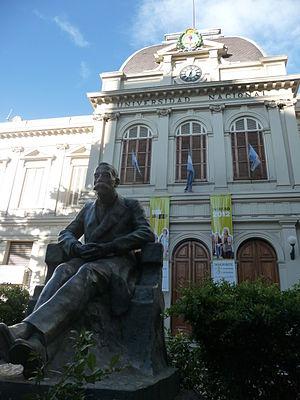
L’université nationale de La Plata est une université publique située à La Plata, la capitale de la province de Buenos Aires, en Argentine.